Duckanoo

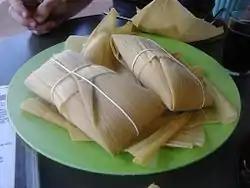
"Pamonhas", traditional indigenous Brazilian dessert

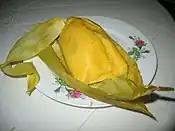
"Bollo de Mazorca". There are many types of "sweet bollos (envueltos)" made with similar ingredients to "duckunoo"

In Ghana, there is a dish known as "dokono" or "Odokono" in the Twi language, which is made from fermented corn dough. Though this dish is different from the Caribbean dessert, variations of its name have been adopted regionally.